Cape Kalekhta

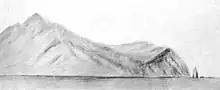
Cape Kalekhta and Priest Rock

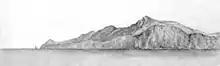
Priest Rock and Cape Kalekhta

Cape Kalekhta (also Cape Kalekta and Igognak) is a headland on the northeast coast of Unalaska Island in the U.S. state of Alaska.